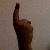
The image shows a hand gesture representing the number 1 in Indian Sign Language.